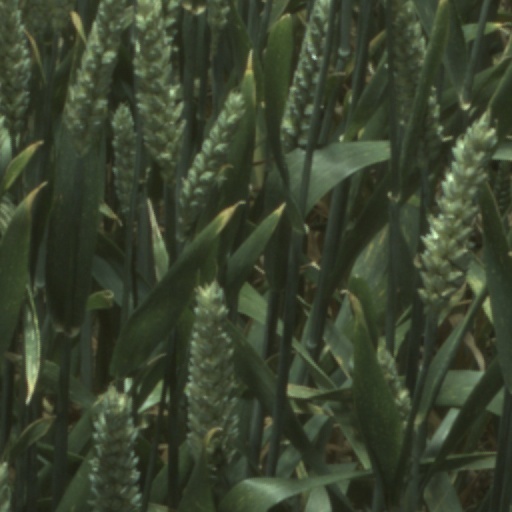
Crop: wheat